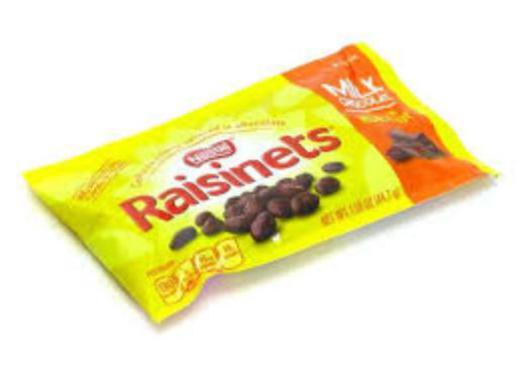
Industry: Food